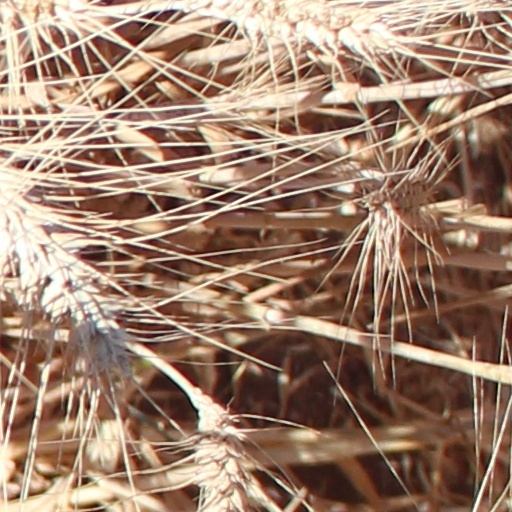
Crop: wheat